Karasuk culture

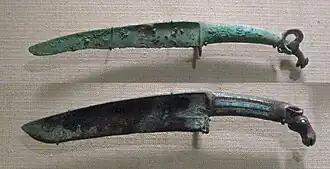
Shang dynasty curved bronze knives with animal pommel. 12th-11th century BCE. Such knives were the result of contacts with the northern people of the Mongolian steppe.

The metallurgy of the Karasuk culture may have derived from the earlier Seima-Turbino tradition. It expanded on this tradition, and became the core of a regional hub in metallurgy, sometimes called the "East Asian Metallurgical Province".